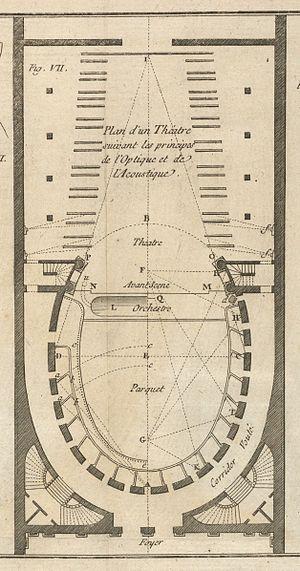
Pierre Patte est un architecte français né en 1723 et mort à Mantes-la-Jolie en 1814.